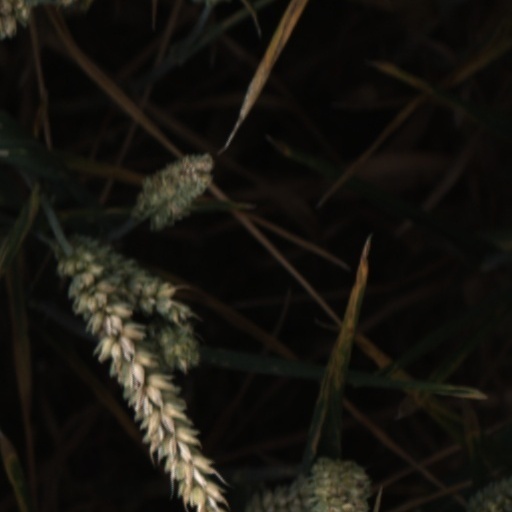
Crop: wheat